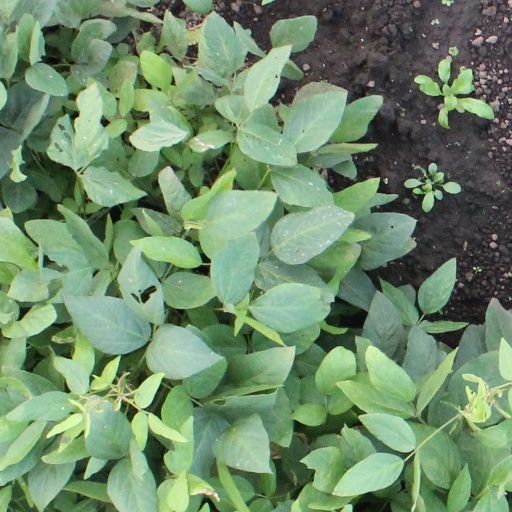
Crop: soybean